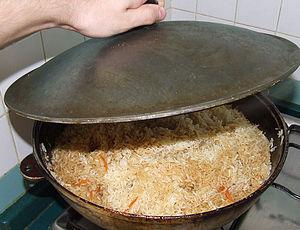
Le pilaf est un mode de cuisson du riz provenant du Moyen-Orient et d'Asie centrale, au cours duquel le grain, tel que le riz, le blé broyé ou le quinoa, est généralement revenu dans de l'huile et des oignons sués ciselés, avant d'être cuit au four ou bien à la cocotte avec 1,5 fois son volume de bouillon pendant vingt minutes environ. Au gré des traditions culinaires de la cuisine locale, il peut également contenir une variété de viandes et de légumes.
La cuisine du Kazakhstan est fondée traditionnellement sur les viandes de mouton et de cheval, et sur les produits laitiers.
"Un kazan, qazan, qozon, qazghan ou ghazan, est une sorte de casserole utilisée en Asie Centrale, Russie, et dans les Balkans, grossièrement équivalente à un chaudron ou une cocotte. Différentes formes existent; elles sont souvent mesurées en termes de capacité, comme ""un kazan de 50 litres"". Habituellement, leur diamètre est d'un demi mètre. Les kazans sont faits en fonte, ou de nos jours, en aluminium, et ils sont utilisés pour préparer différents plats, comme le plov, le soumalak, la chorba, le kesme, le beshbarmak et le boortsog, et est en cela un élément important des festivités quand la nourriture doit être préparée pour un grand nombre de convives.